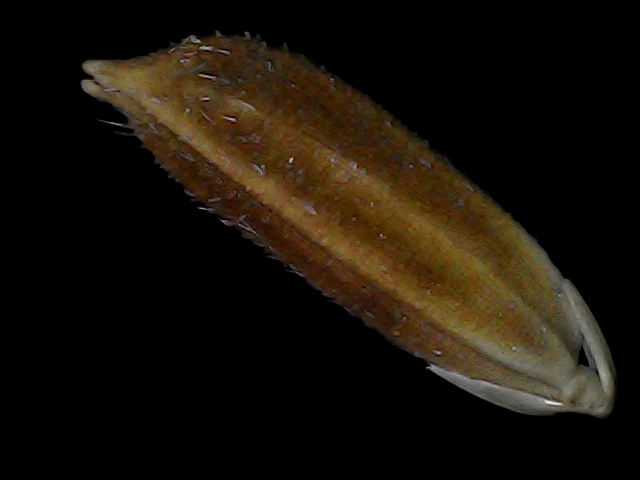
Rice variety: Bd56